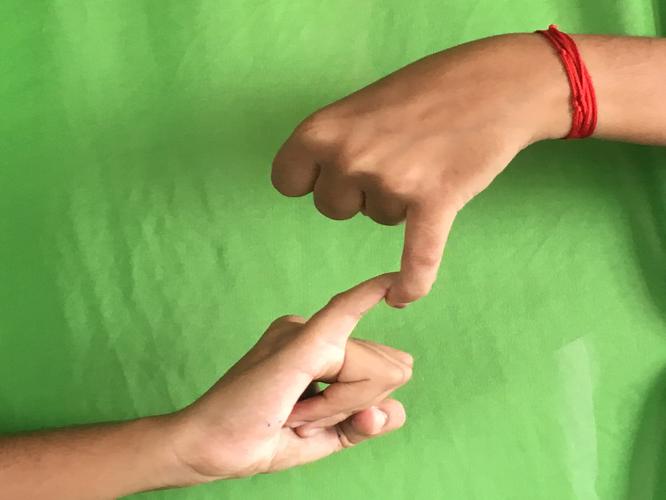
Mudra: Kilaka
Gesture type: double_hand